José Manuel Ramos Barroso

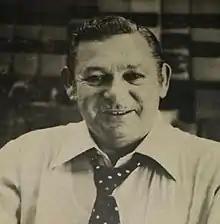

José Manuel Ramos Barroso (14 February 1928 – 20 August 1996) was a Puerto Rican politician who served as a Senator. He was a member of the Senate of Puerto Rico from 1977 to 1980.